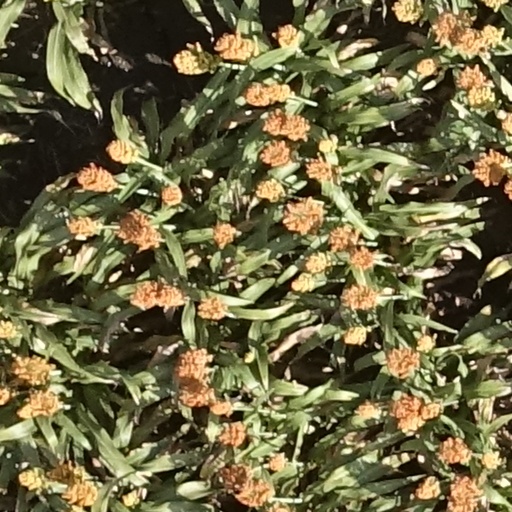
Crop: sorghum